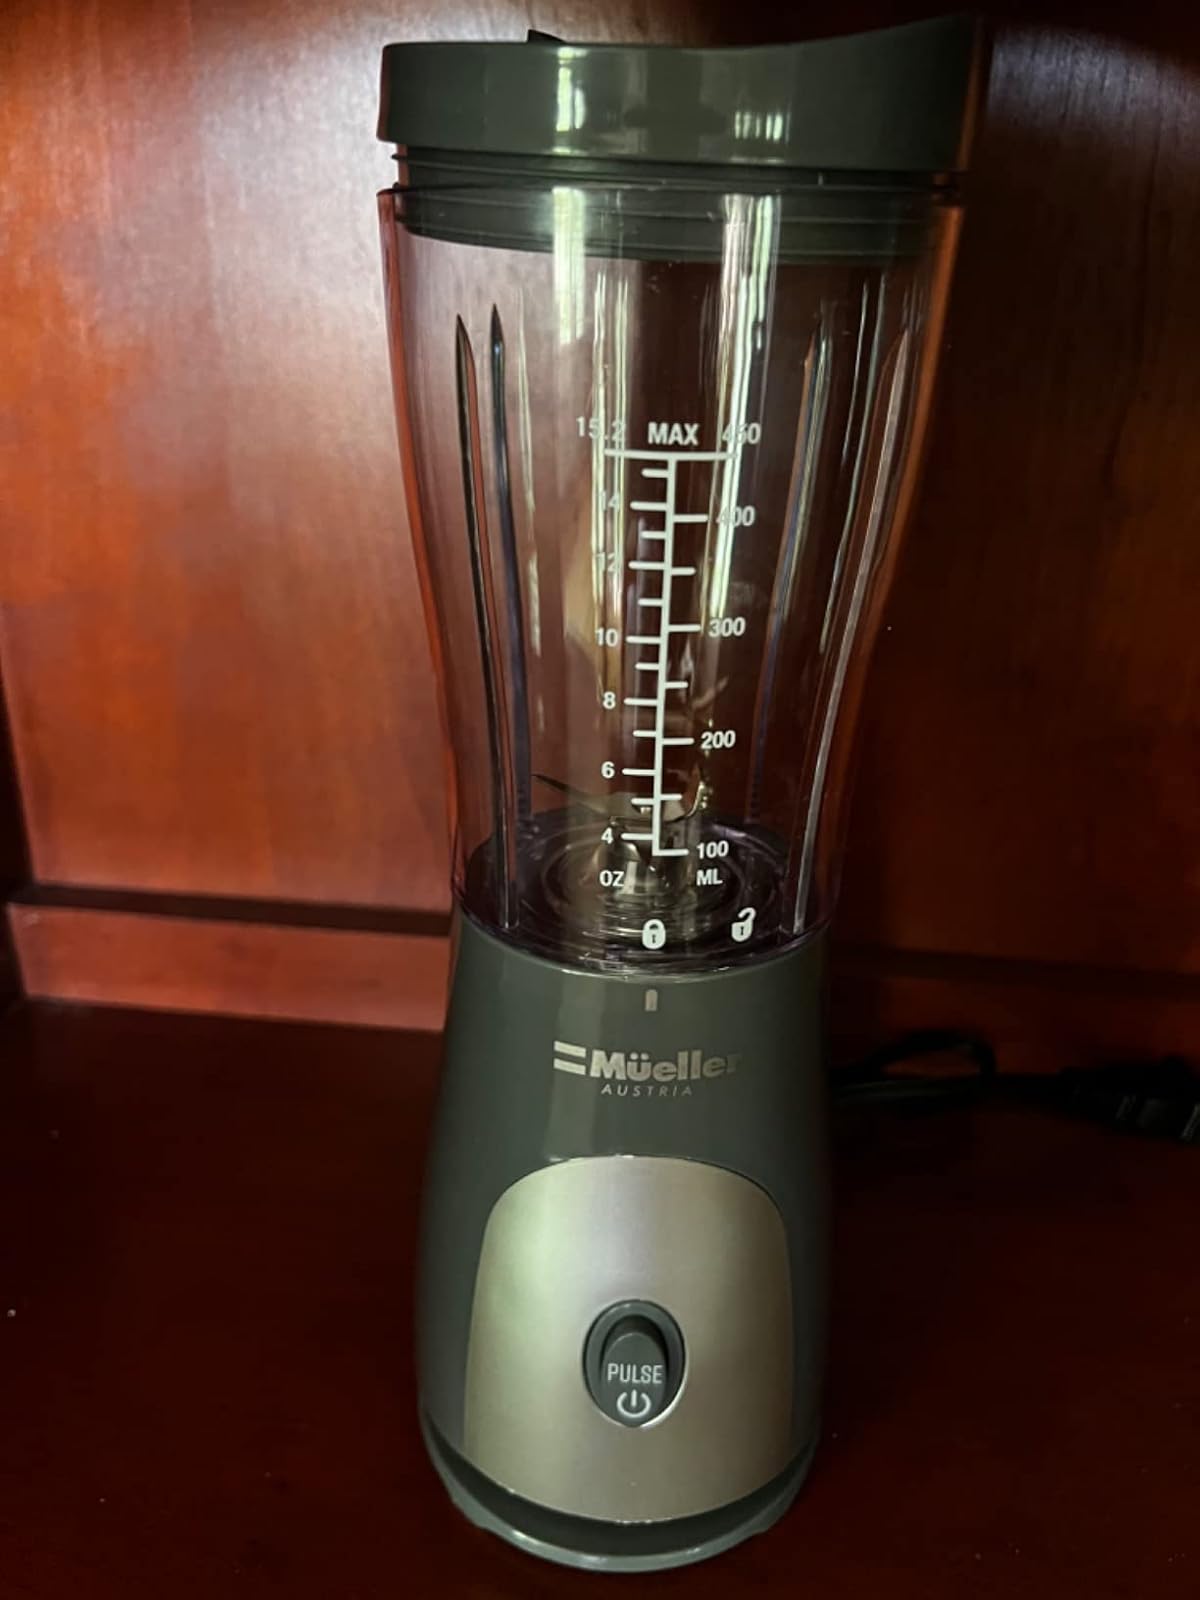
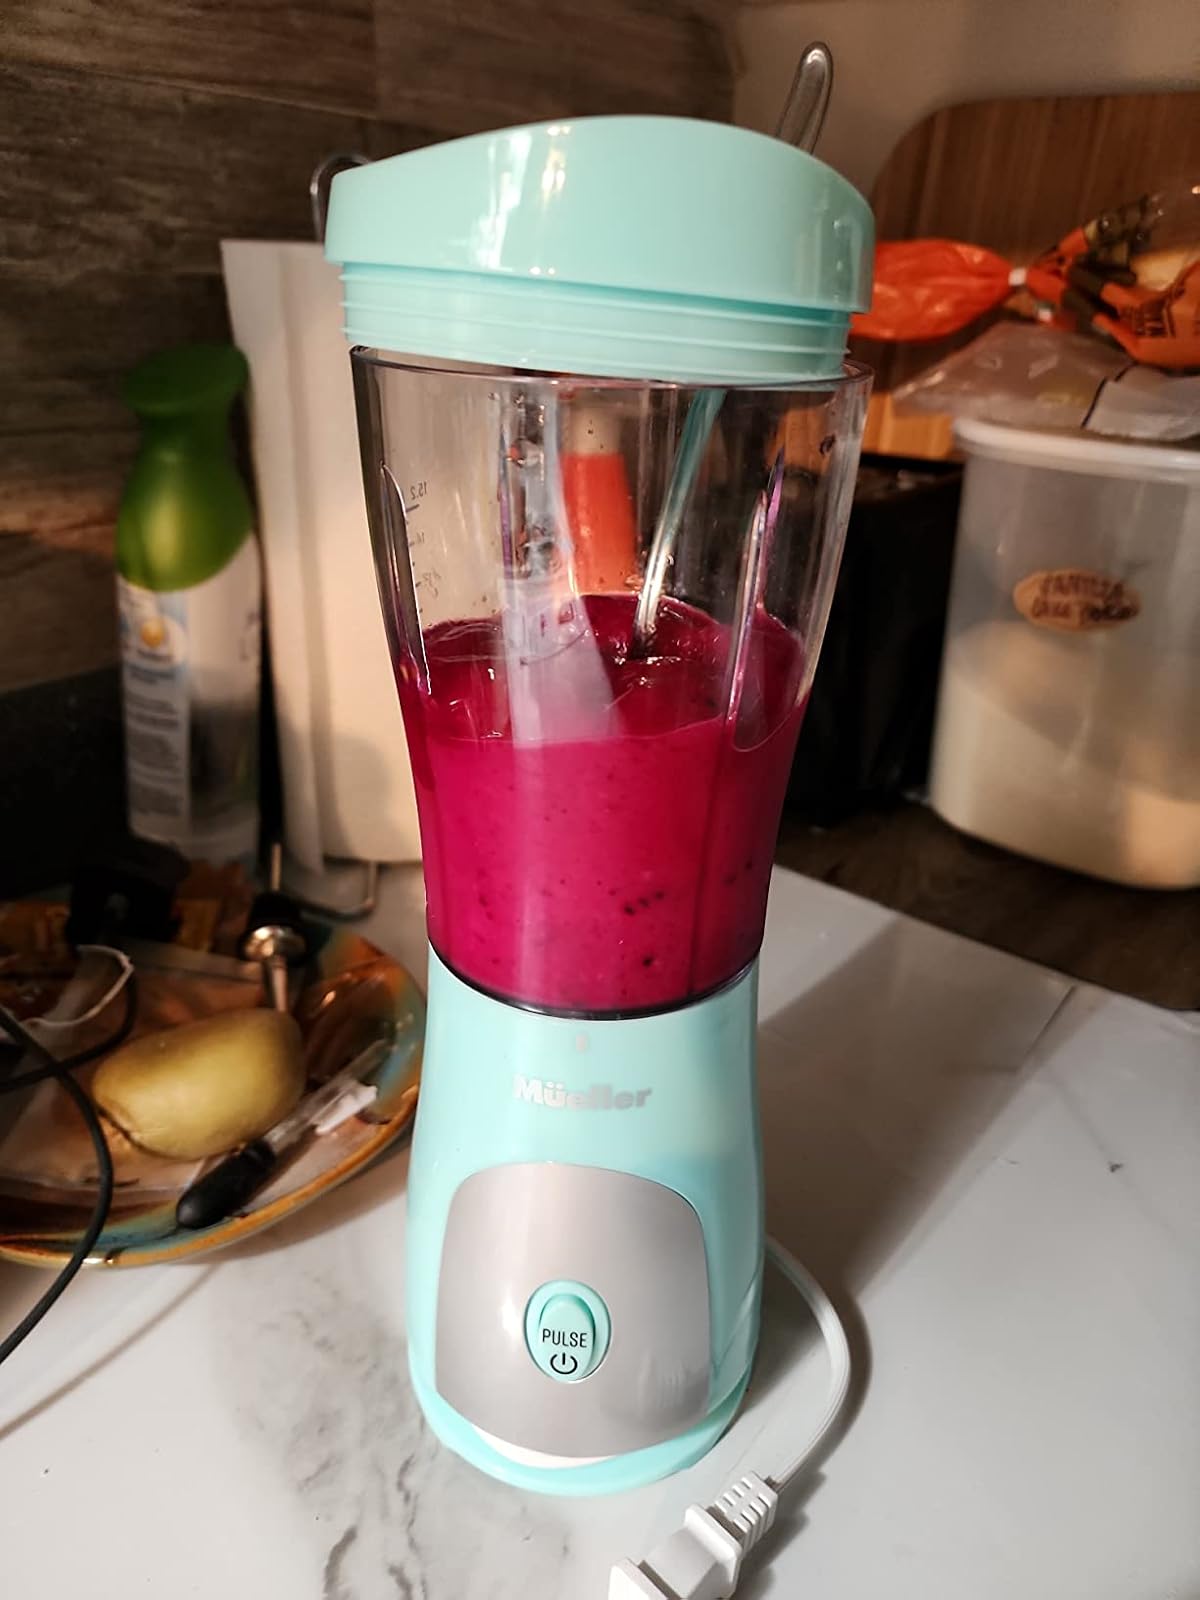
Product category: items_blender
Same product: no